Women in India

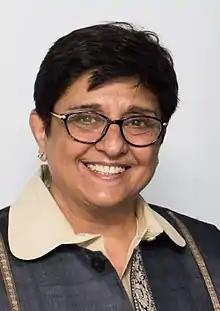
Kiran Bedi

In most Indian families, women do not own any property in their own names, and do not get a share of parental property. In India, women's property rights vary depending on religion, and tribe, and are subject to a complex mix of law and custom, but in principle the move has been towards granting women equal legal rights, especially since the passing of The Hindu Succession (Amendment) Act, 2005.